Geography of Scotland in the Middle Ages

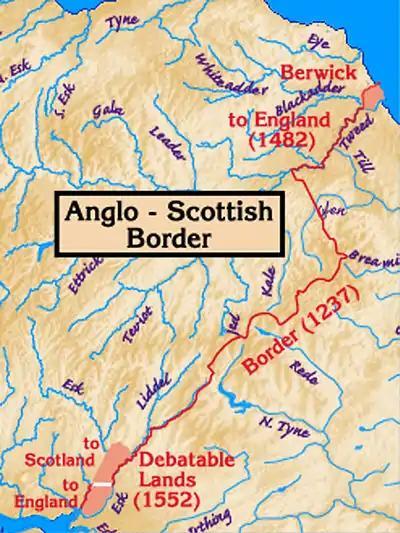
Development of the border with England

Most of the regions of what became Scotland had strong cultural and economic ties elsewhere: to England, Ireland, Scandinavian and mainland Europe. Internal communications were difficult and the country lacked an obvious geographical centre; the king kept an itinerant court, with no "capital" as such. Dunfermline emerged as a major royal centre in the reign of Malcolm III, and David I tried to build up Roxburgh as a royal centre, but in the twelfth and thirteenth centuries more charters were issued at Scone than anywhere else. Other popular locations in the early part of the era were nearby Perth, Stirling, Dunfermline and Edinburgh. In the later Middle Ages the king moved between royal castles, particularly Perth and Stirling, but also held judicial sessions throughout the kingdom; Edinburgh only began to emerge as the capital in the reign of James III, at the cost of considerable unpopularity to the king. Iona was an early religious centre, and was said to be the burial place of the kings of Alba until the end of the eleventh century, but declined as a result of Viking raids from 794. The transfer of part of the relics of St. Columba from there to Dunkeld in the mid-ninth century, closer to the centre of the kingdom and close to Scone, the ceremonial site of coronations, may have represented an attempt to develop a new religious centre, but it was St. Andrews, with its biblical cult, probably established on the east coast in the centre of their political heartland by Pictish kings as early as the eighth century, and never a major political capital or trading centre, which emerged as the centre of the Scottish church.